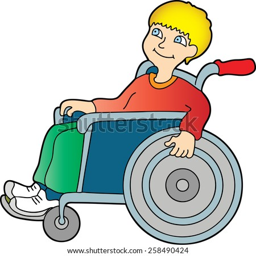
a smiling boy sitting in a wheelchair